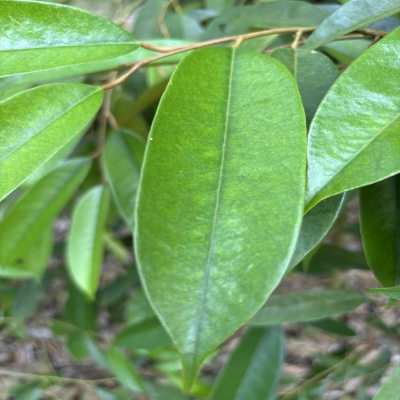
Label: Leaf_Healthy